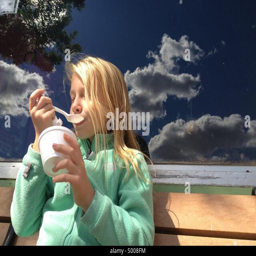
a little girl enjoying a cup of gelato outside if a cafe